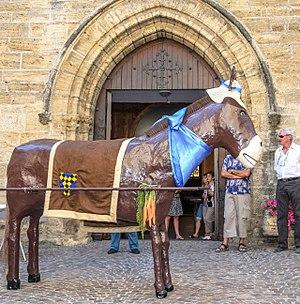
Bénédiction devant l'église Saint-Étienne de Valros (juillet 2013)
Les animaux totémiques de l'Hérault représentent des emblèmes lors de manifestations culturelles ou de fêtes votives dans le département de l'Hérault. Les habitants des villages s'organisent pour faire défiler dans les rues un animal totémique représentatif des lieux. Bien souvent contemporain, la plupart sont de tradition très ancienne, souvent liée à une légende.